Gennadius of Constantinople

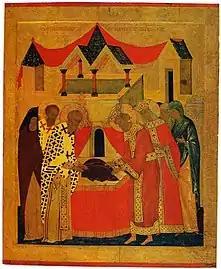
Deposition of the Robe of the Virgin Mary (XVth century)

Gennadius of Constantinople (died 17 November 471) was the patriarch of Constantinople from August 458 until his death. Gennadius is known to have been a learned writer who followed the School of Antioch of literal exegesis, although few writings have been left about him. He is commemorated in the Eastern Orthodox Church on 17 November but is not listed in the Roman Martyrology.